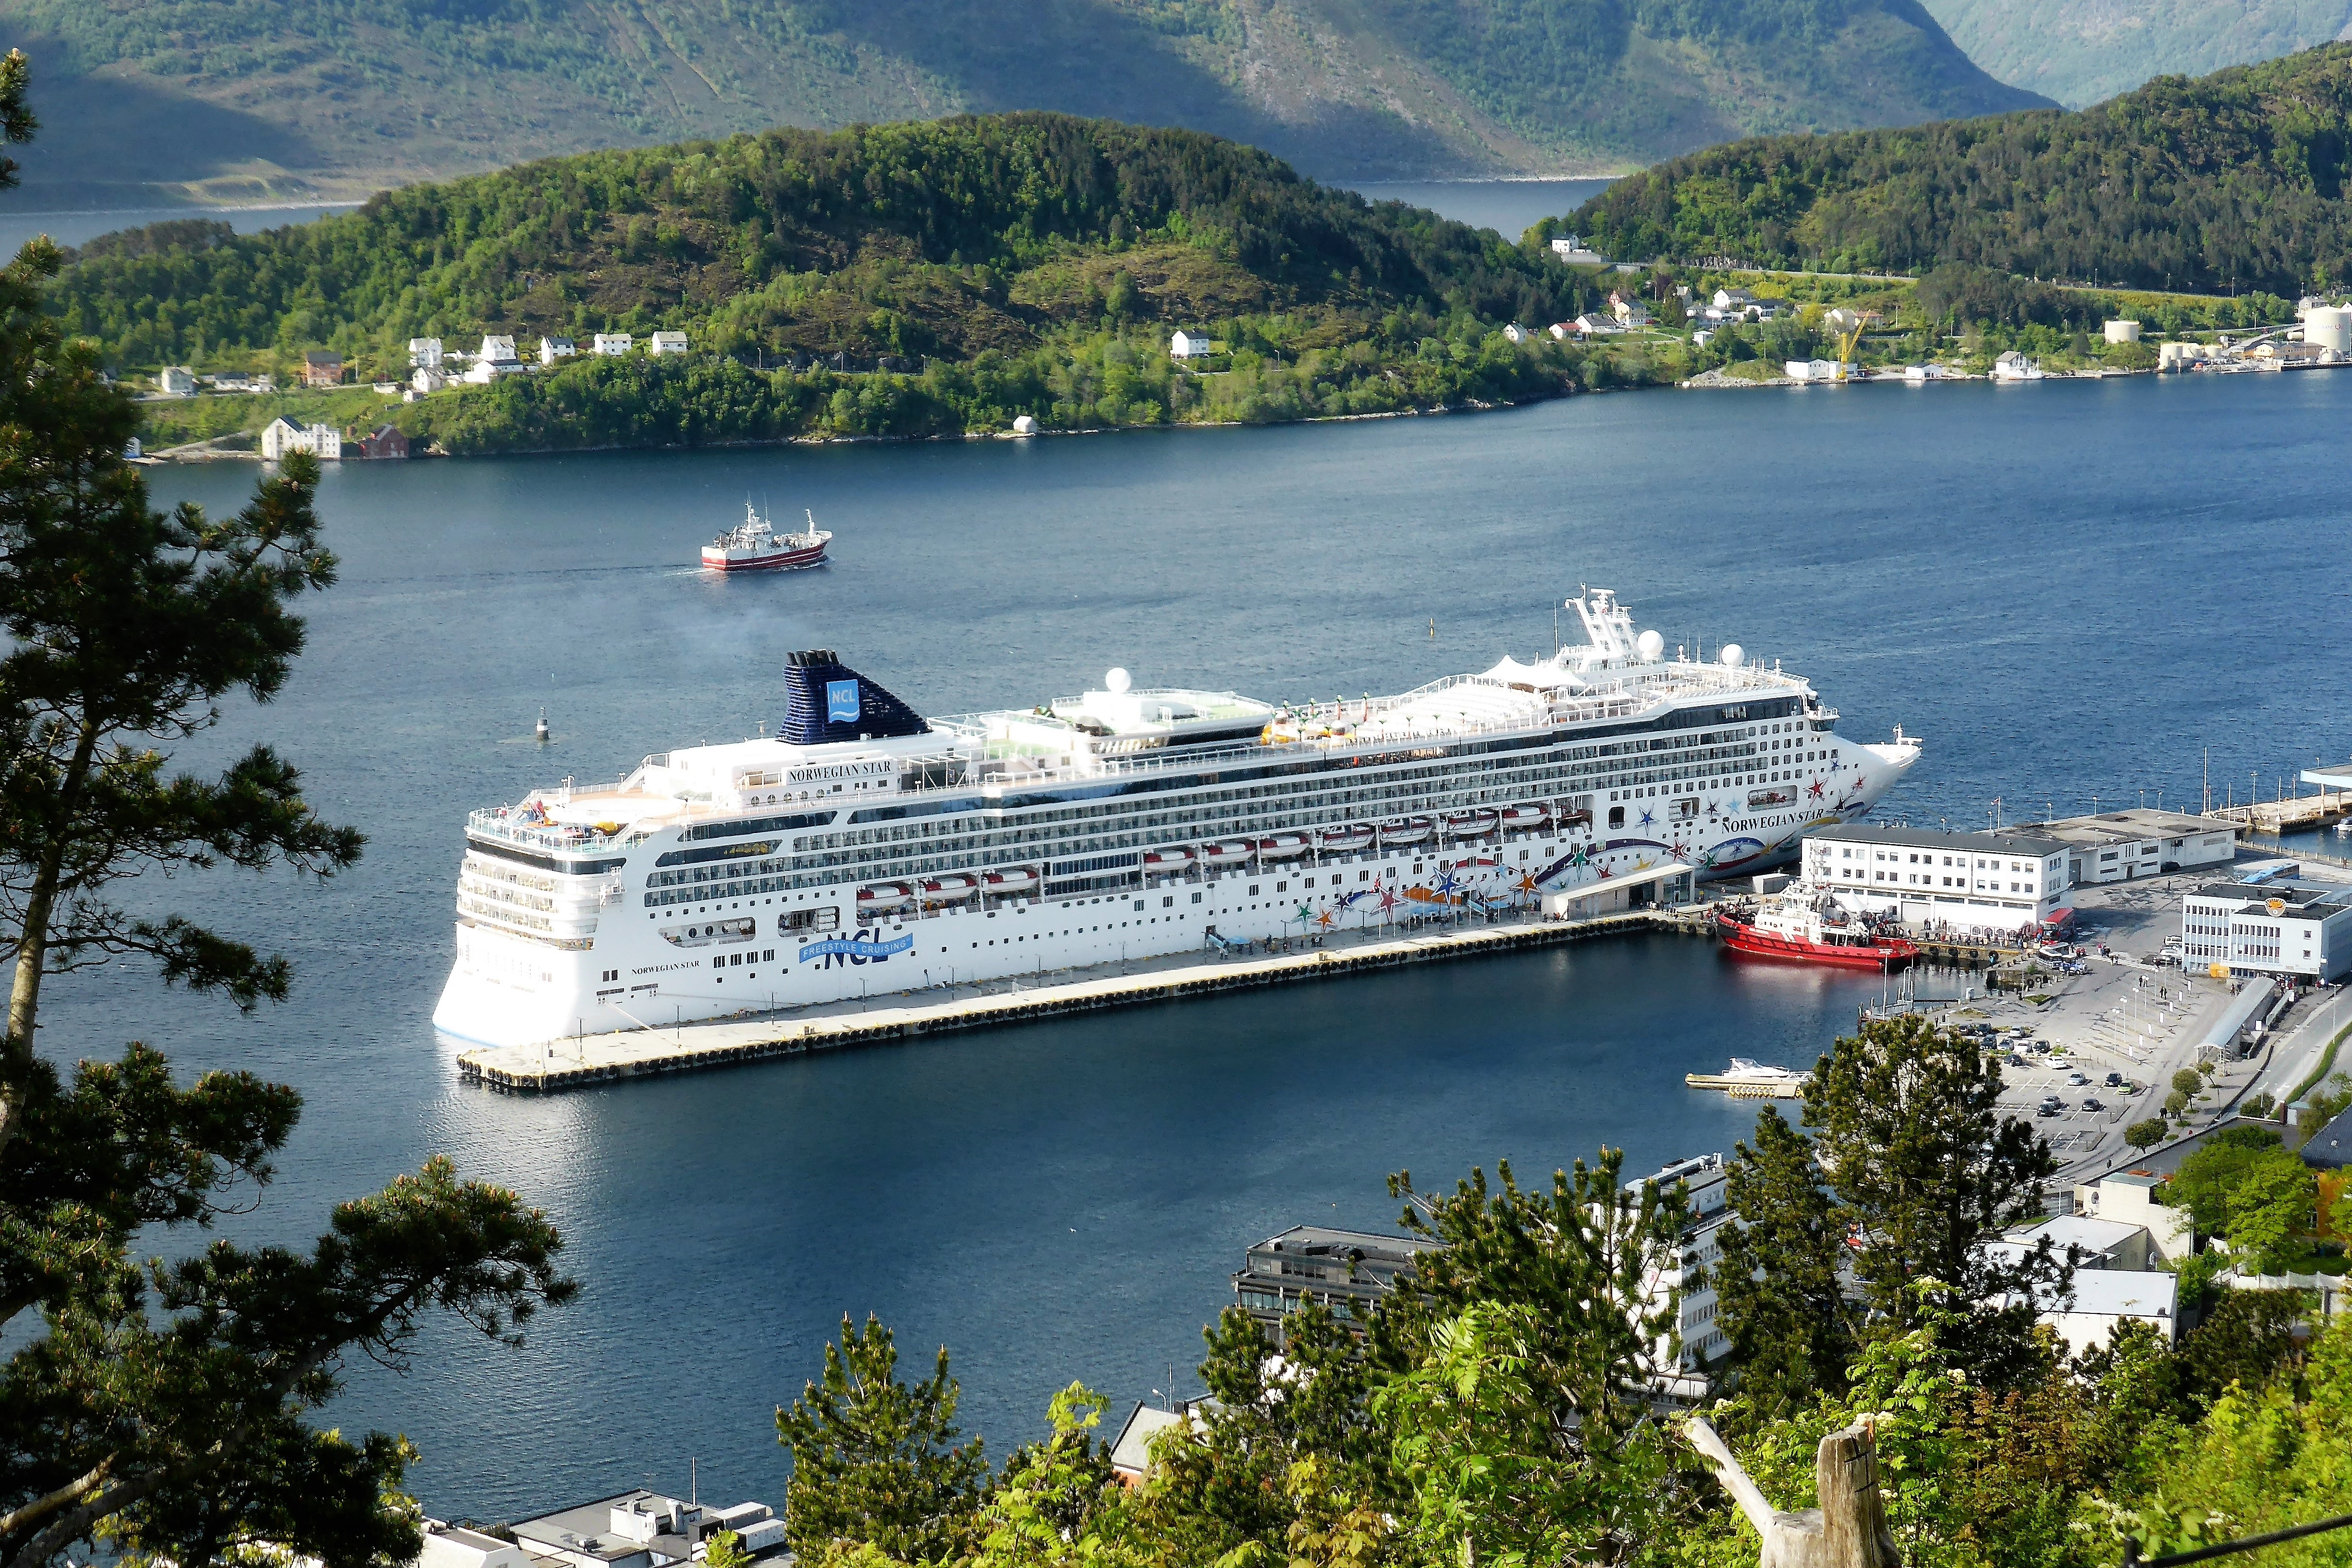
sea, coast, boat, view, ship, vacation, vehicle, bay, fjord, cruise, ferry, boating, caribbean, watercraft, cruise ship, norway, quay, passenger ship, freight transport, ocean liner